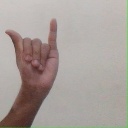
अक्षर: य